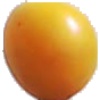
Label: Cherry Wax Yellow 1